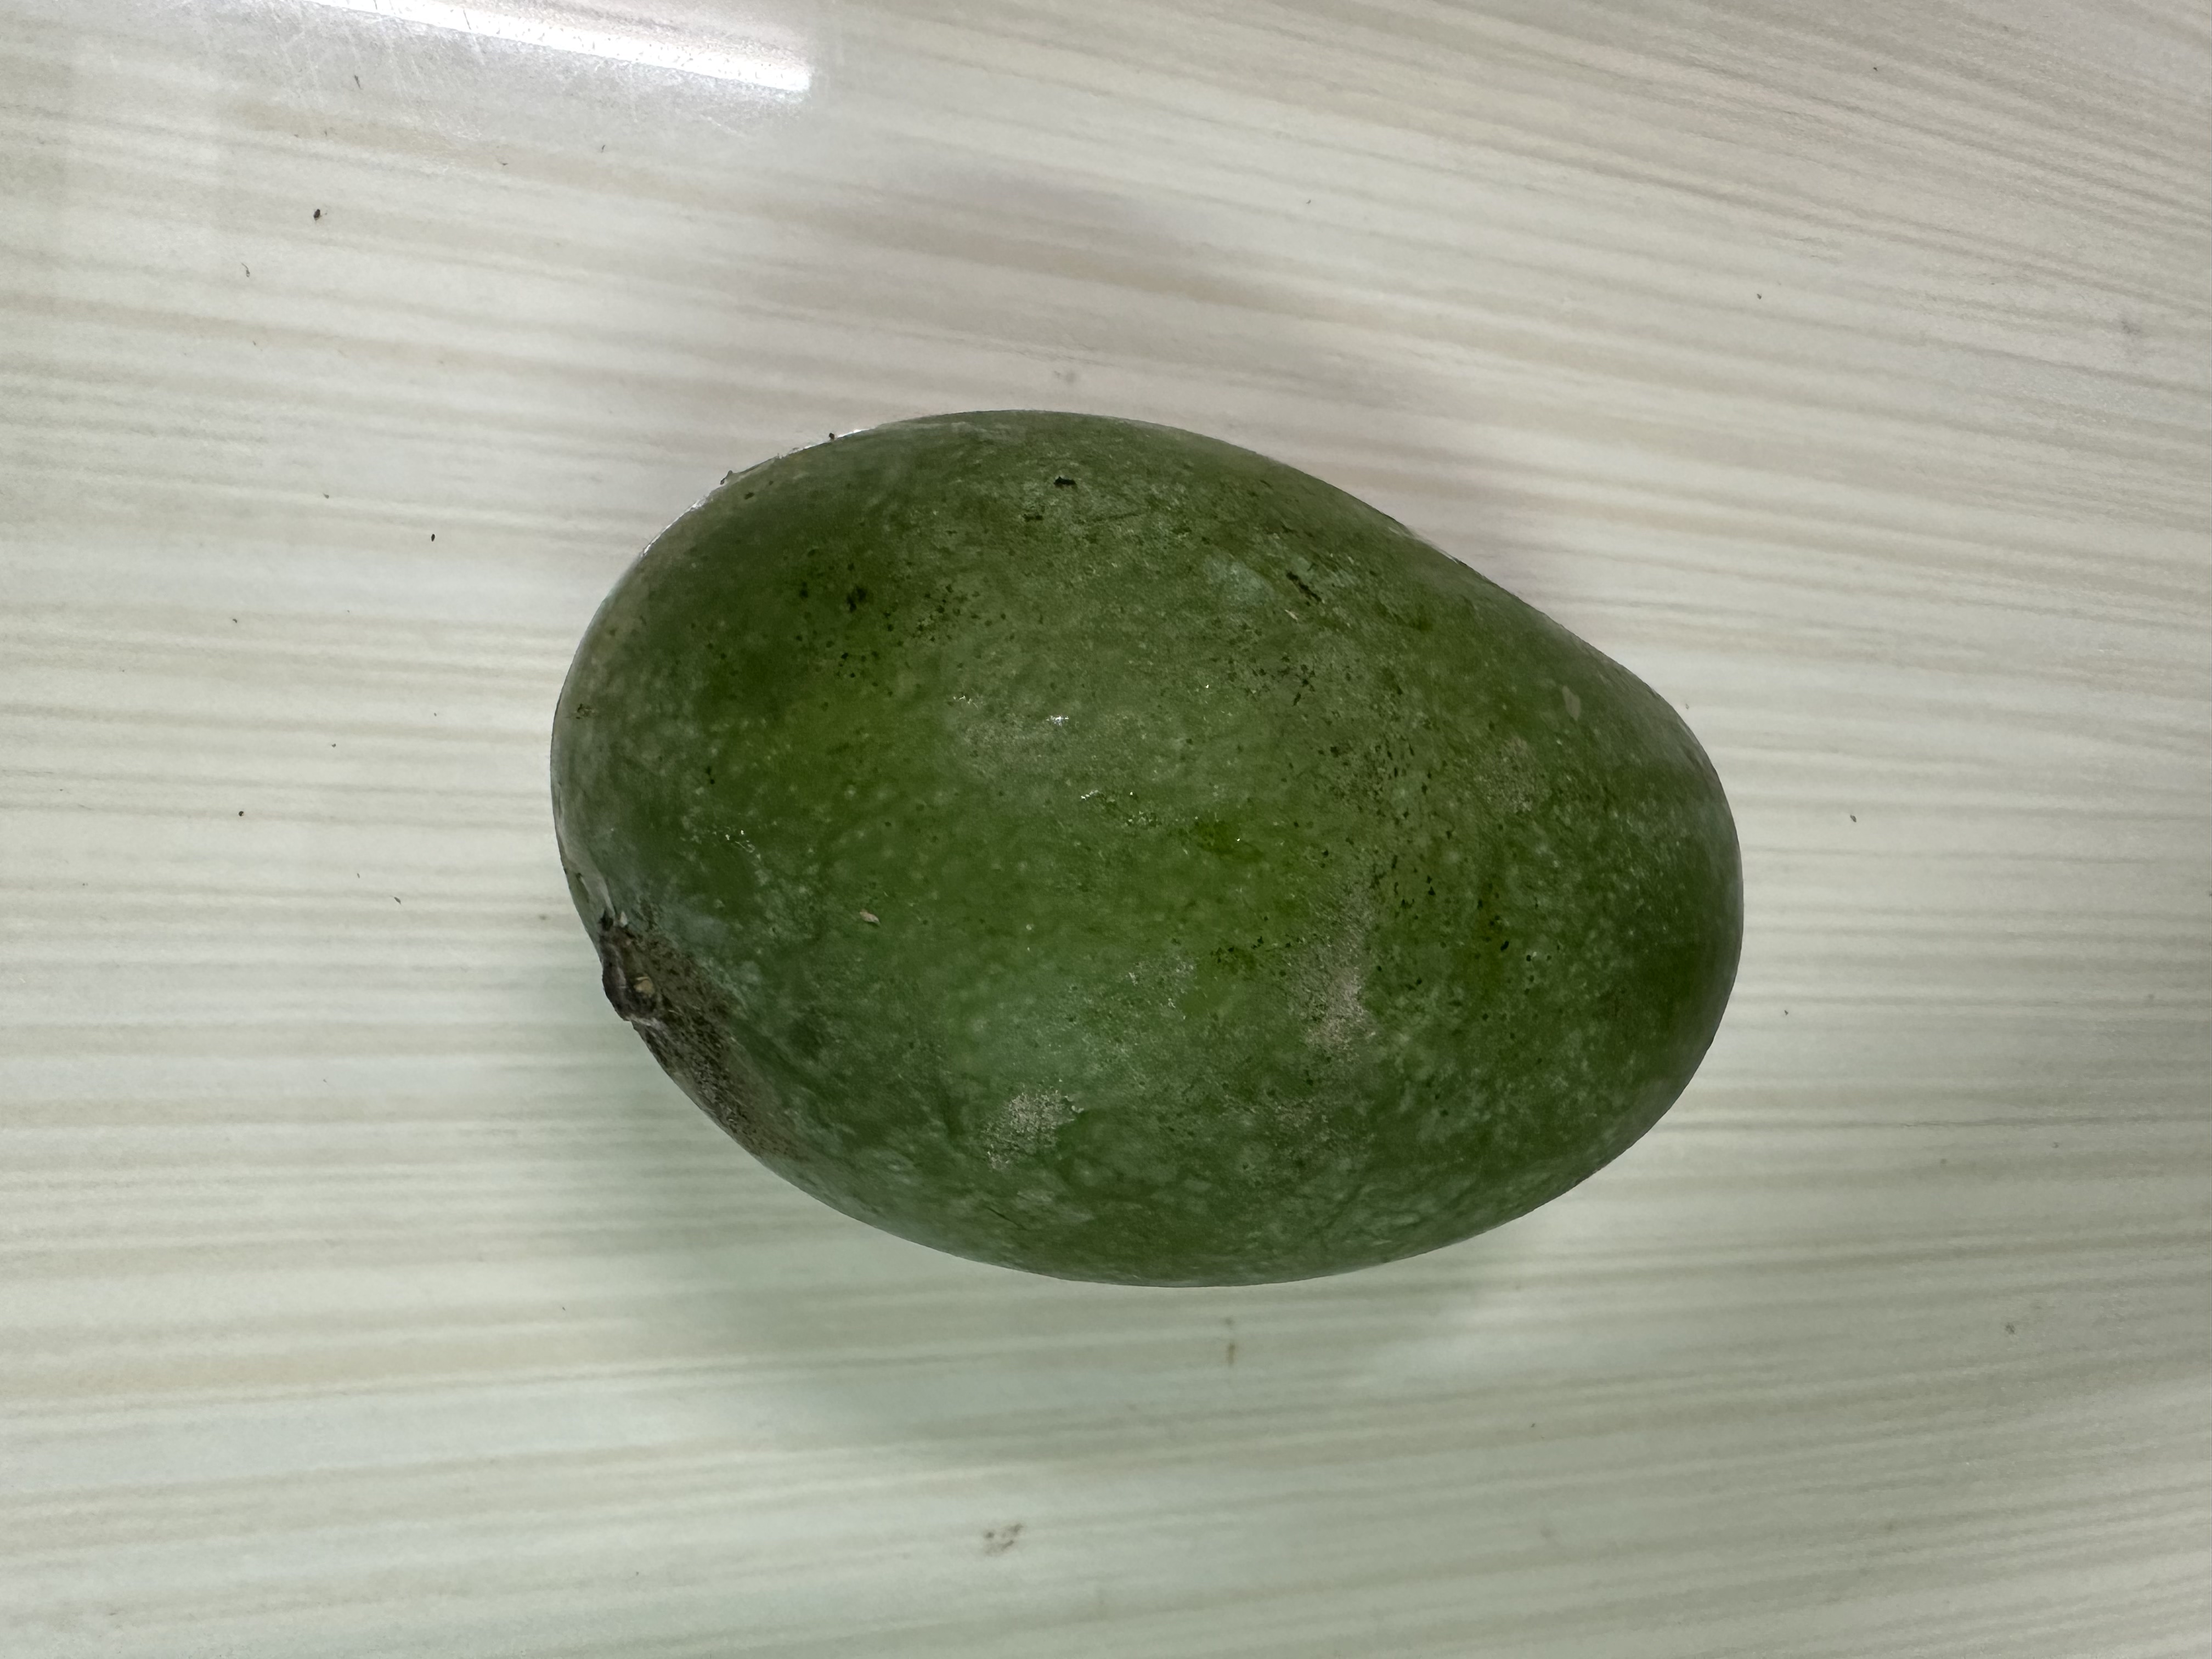
Mango variety: Amrapali